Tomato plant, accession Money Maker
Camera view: vertical (180 deg); turntable rotation: 150 degrees
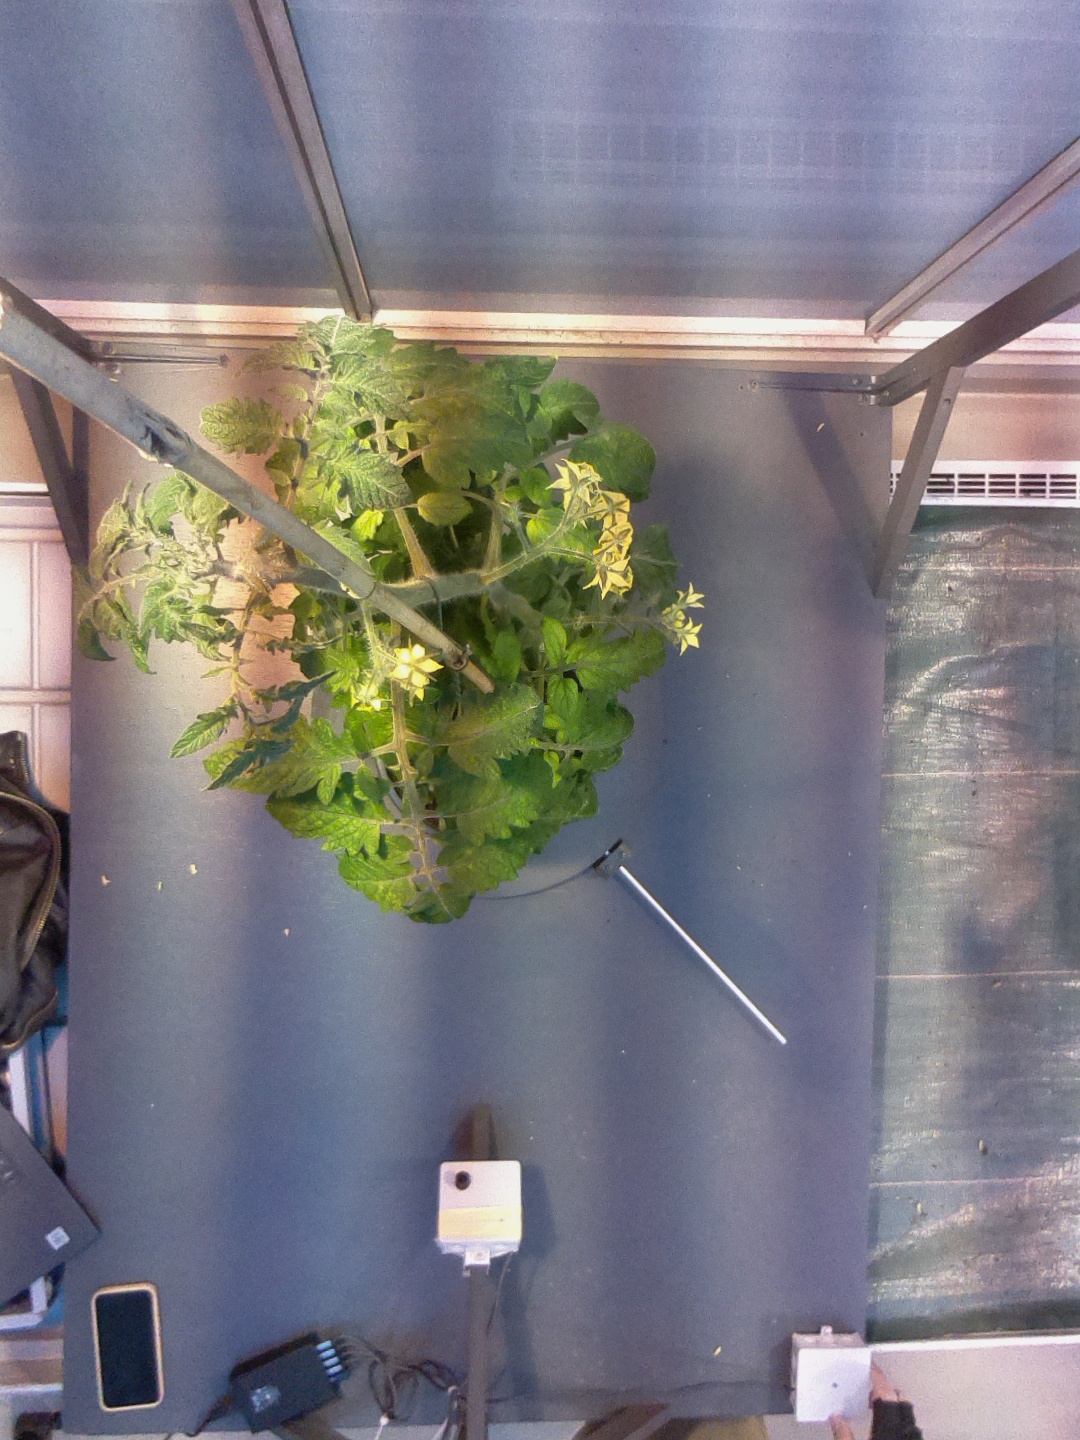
BBCH growth stage 67: Full flowering, 70%-80% of flowers open, more petals falling